Demoness from Thousand Years

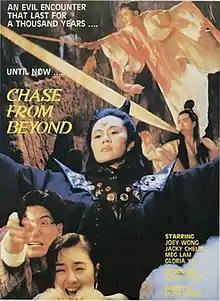
English VHS cover from Poland

Demoness from Thousand Years, also known as Chase from Beyond, is a 1990 Hong Kong action fantasy horror film directed by Jeng Wing-Chiu. Some sources cite Hsiao Hu and Patrick Leung as additional directors.